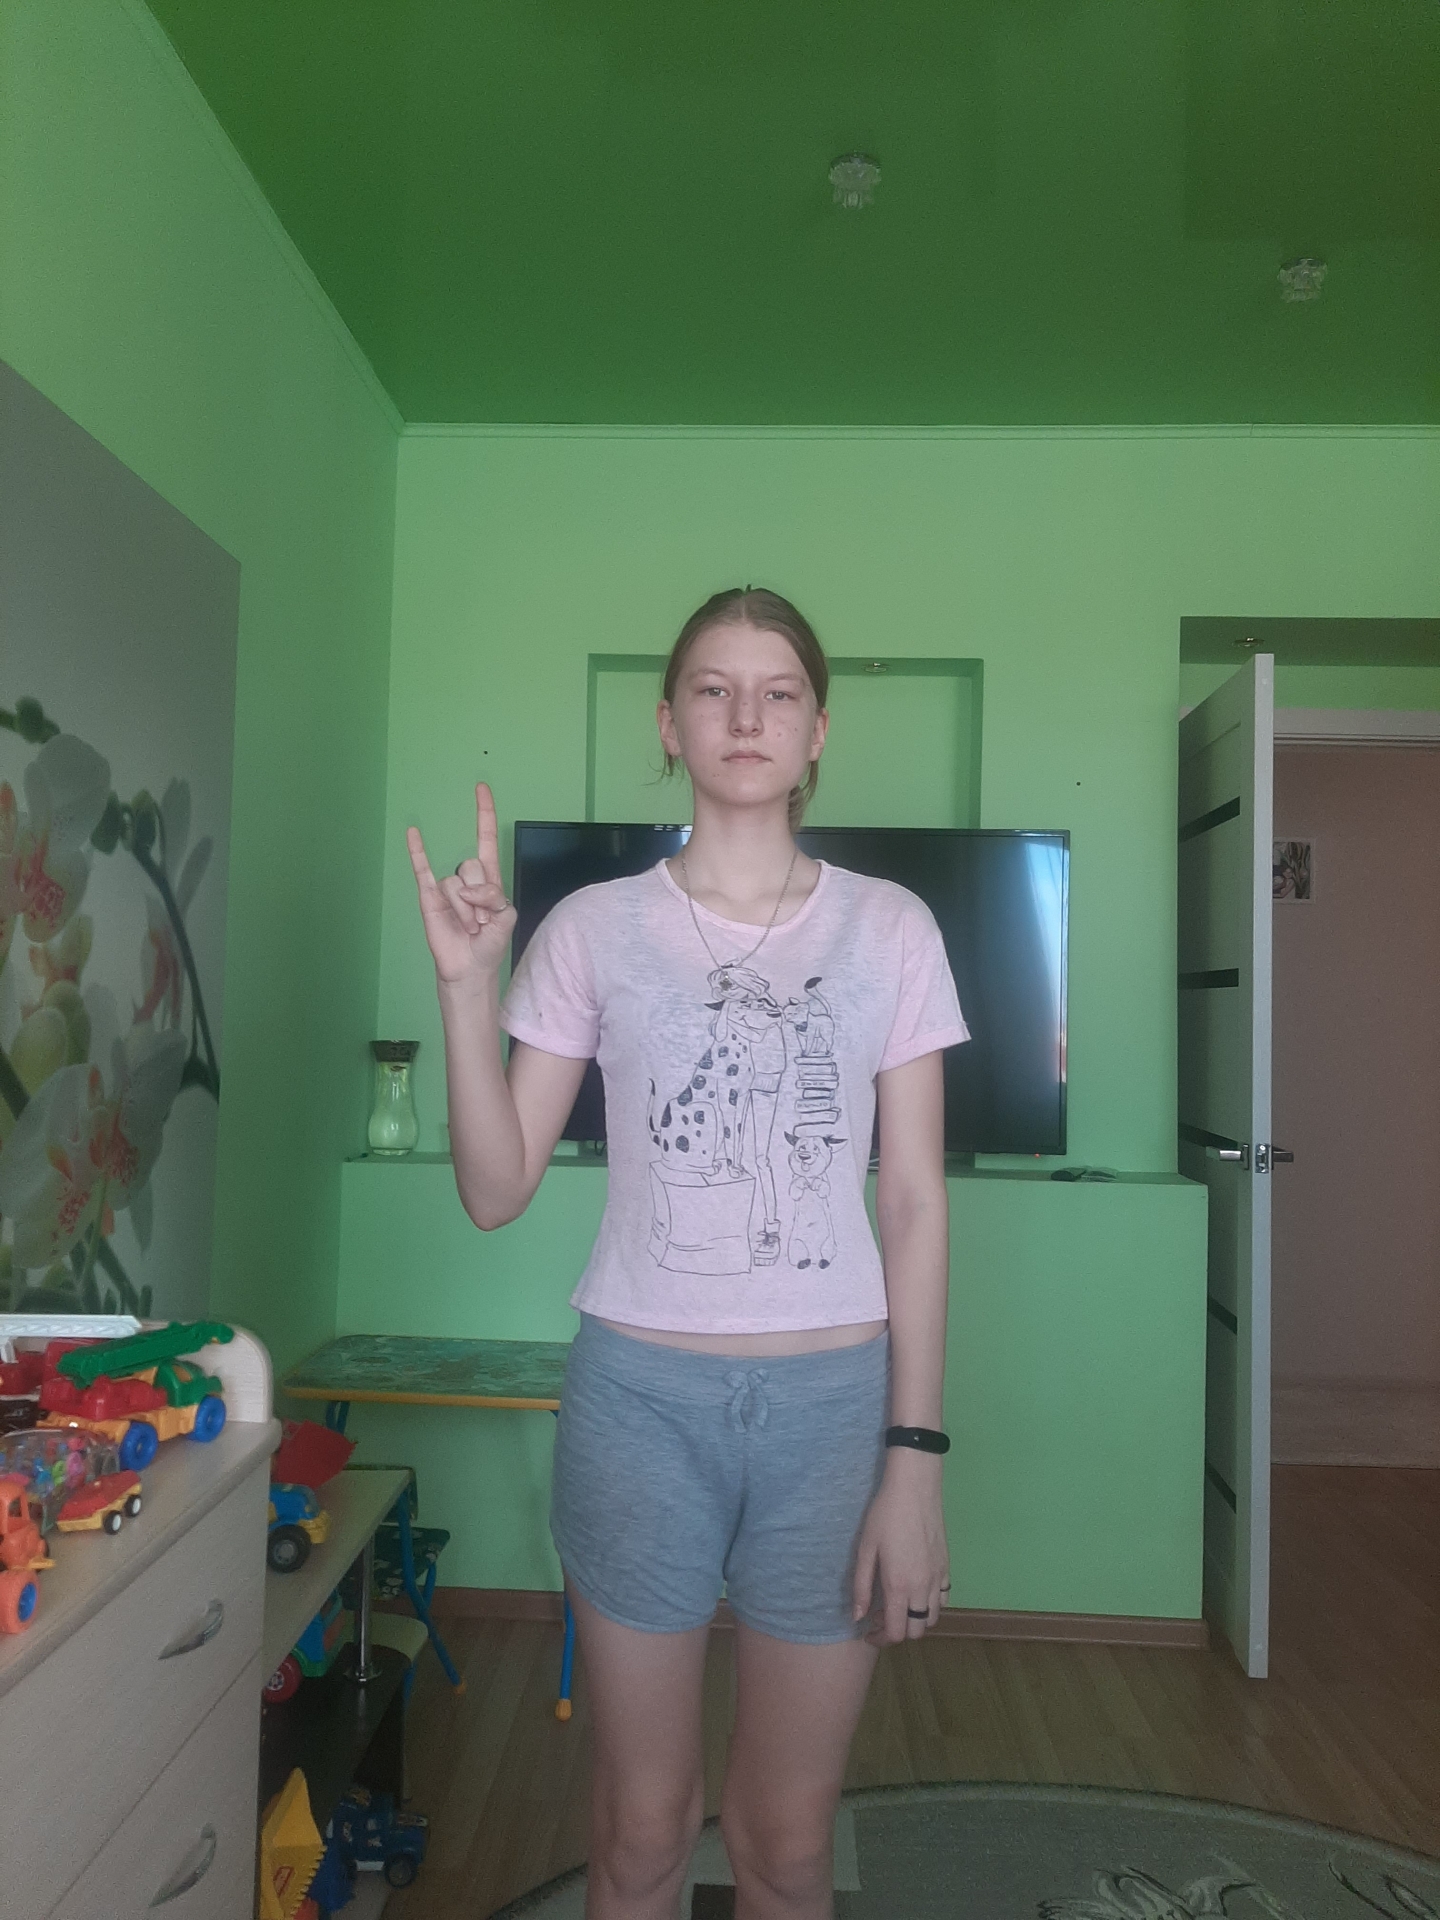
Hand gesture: rock